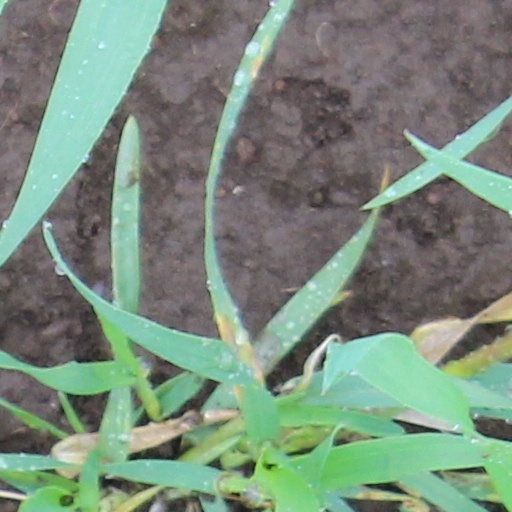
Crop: wheat